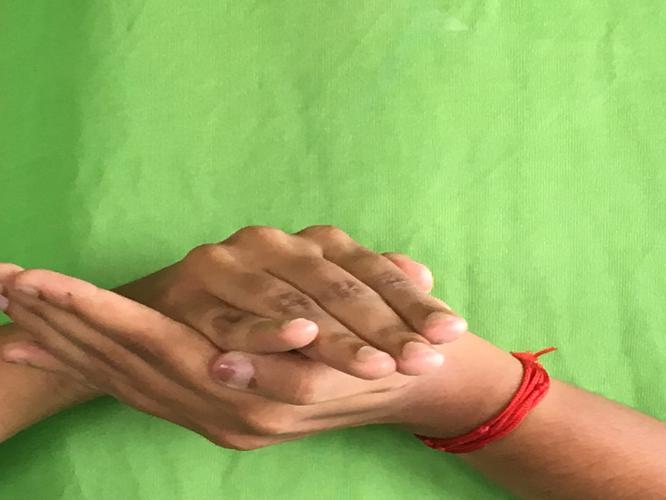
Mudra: Samputa
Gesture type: double_hand